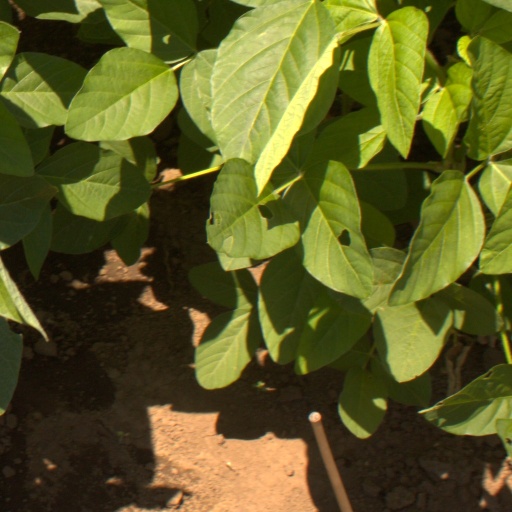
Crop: soybean